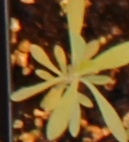
Label: Kochia